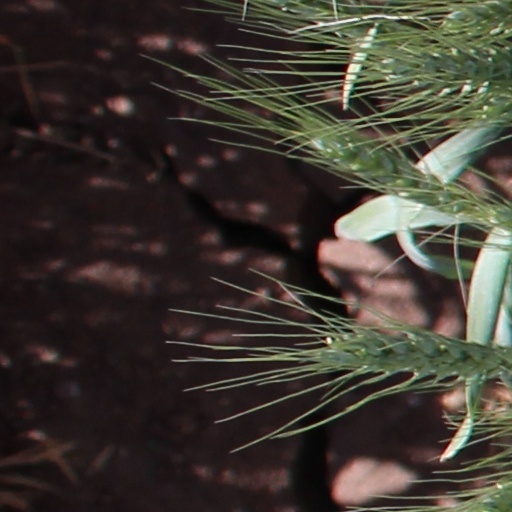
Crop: wheat